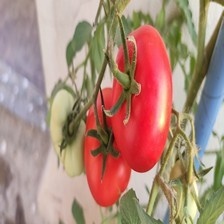
Label: tomato